Louis de Boissy

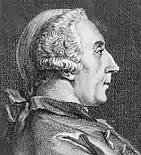
Louis de Boissy

Louis de Boissy (26 November 1694, Vic-sur-Cère – 19 April 1758, Paris) was an 18th-century French poet and playwright. He was elected to seat 6 of the Académie française on 12 August 1754. He wrote satires and several comedies, of which the best is "Les Dehors trompeurs ou l'Homme du jour" (The False Appearances, or the Man of the Moment), the great success of the 1740 season, with a cast including Quinault-Dufresne and Jeanne Quinault. Boissy had the concession to print the "Mercure de France". His son was Louis Michel de Boissy. The historian Louis Michel de Boissy was his son.